History of technology

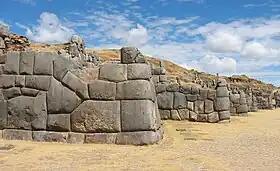
Walls at Sacsayhuaman

The Roman Empire expanded from Italia across the entire Mediterranean region between the 1st century BC and 1st century AD. Its most advanced and economically productive provinces outside of Italia were the Eastern Roman provinces in the Balkans, Asia Minor, Egypt, and the Levant, with Roman Egypt in particular being the wealthiest Roman province outside of Italia.